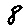
Label: 8